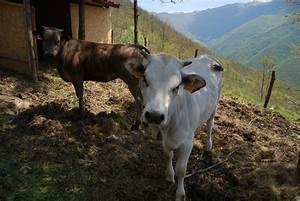
cow